Kanazawa University

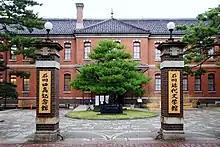
The Fourth High School Memorial Museum of Cultural Exchange, Ishikawa (former main building)

The university was founded in 1862 as an institution for smallpox vaccination called , which was established by the Kaga Domain. In 1876 it became a medical school funded by Ishikawa Prefecture. In 1887 it became the and then in 1894 to the .